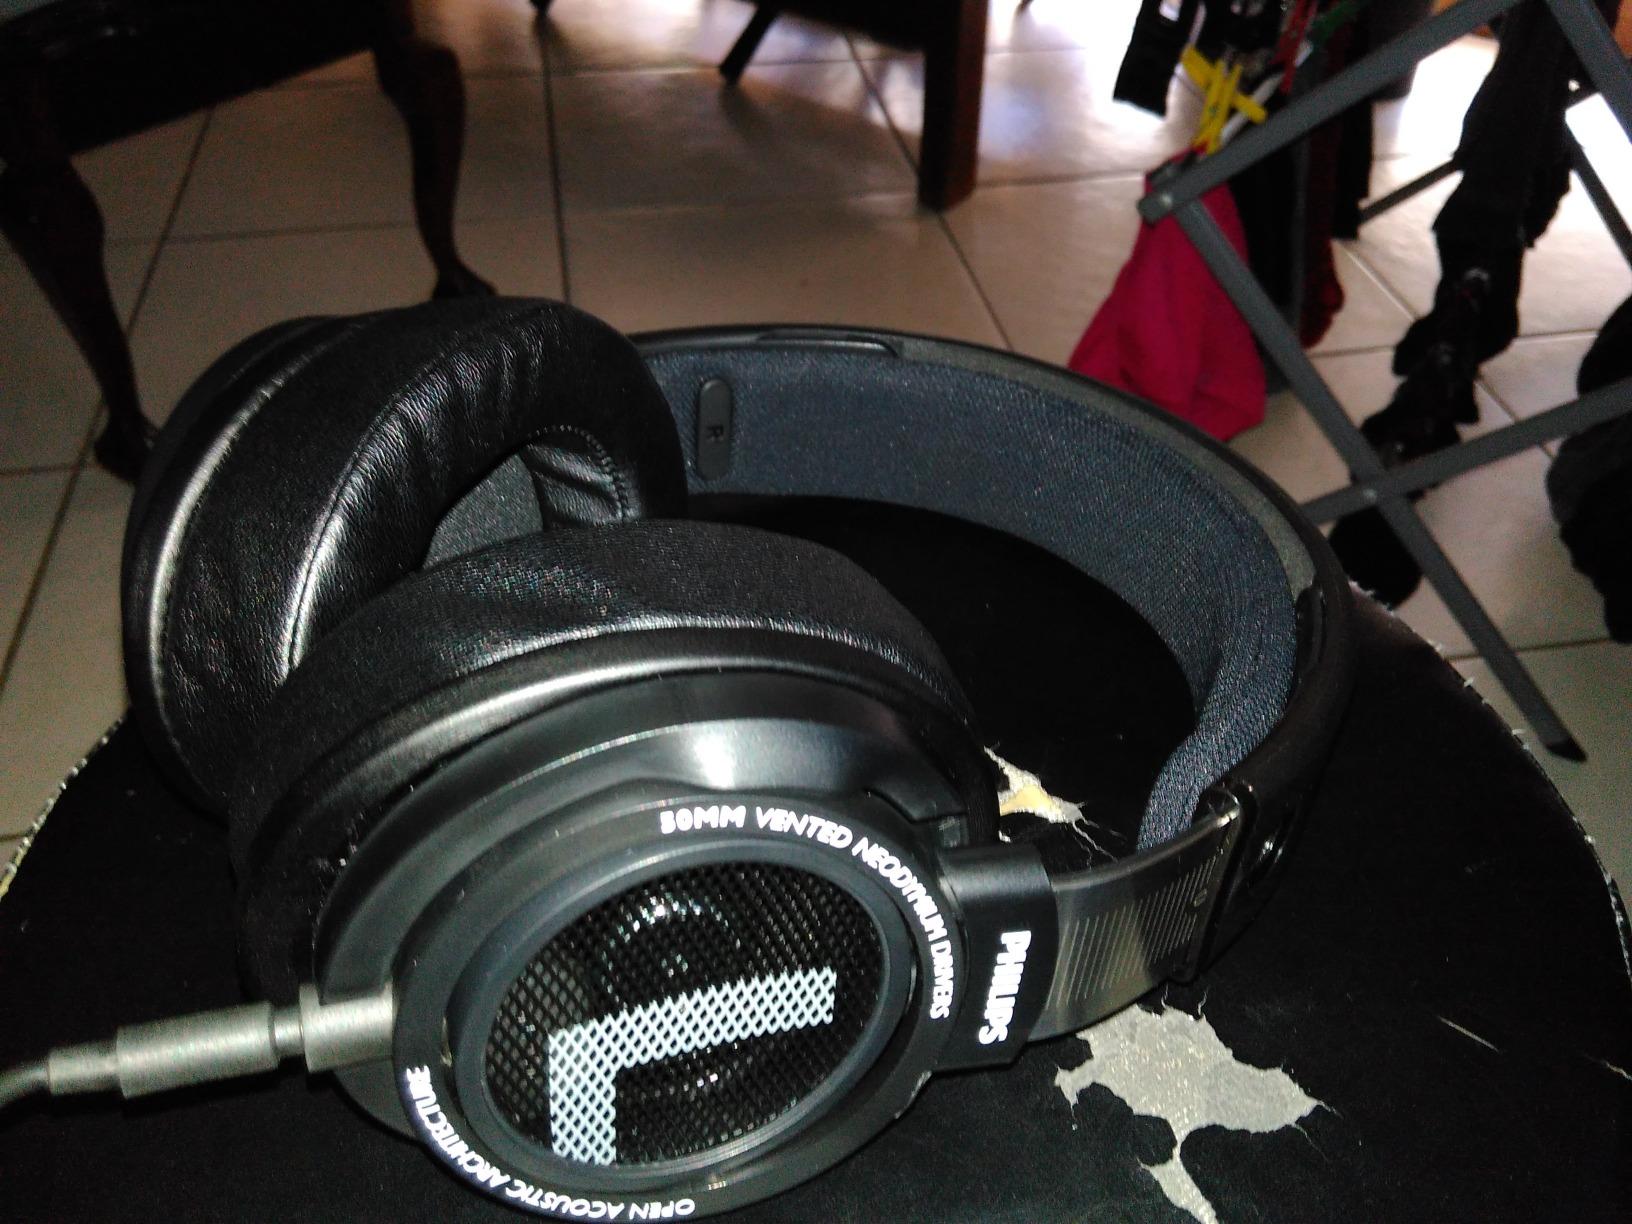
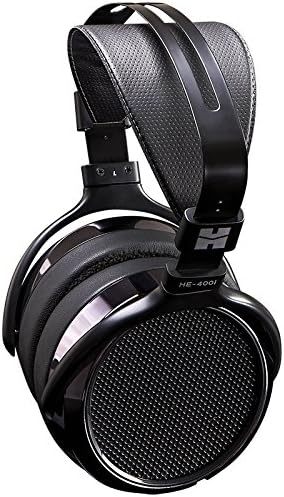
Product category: headphones
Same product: no